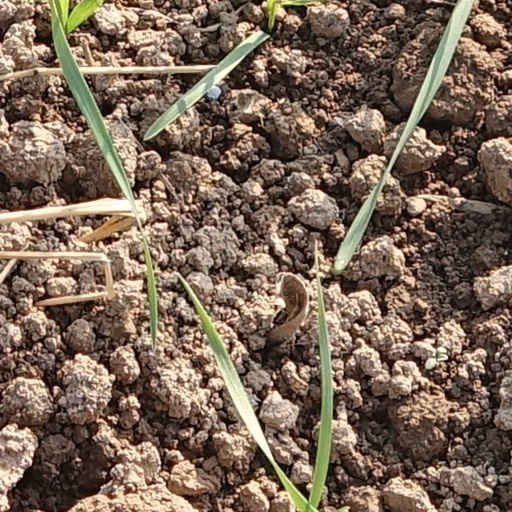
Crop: wheat